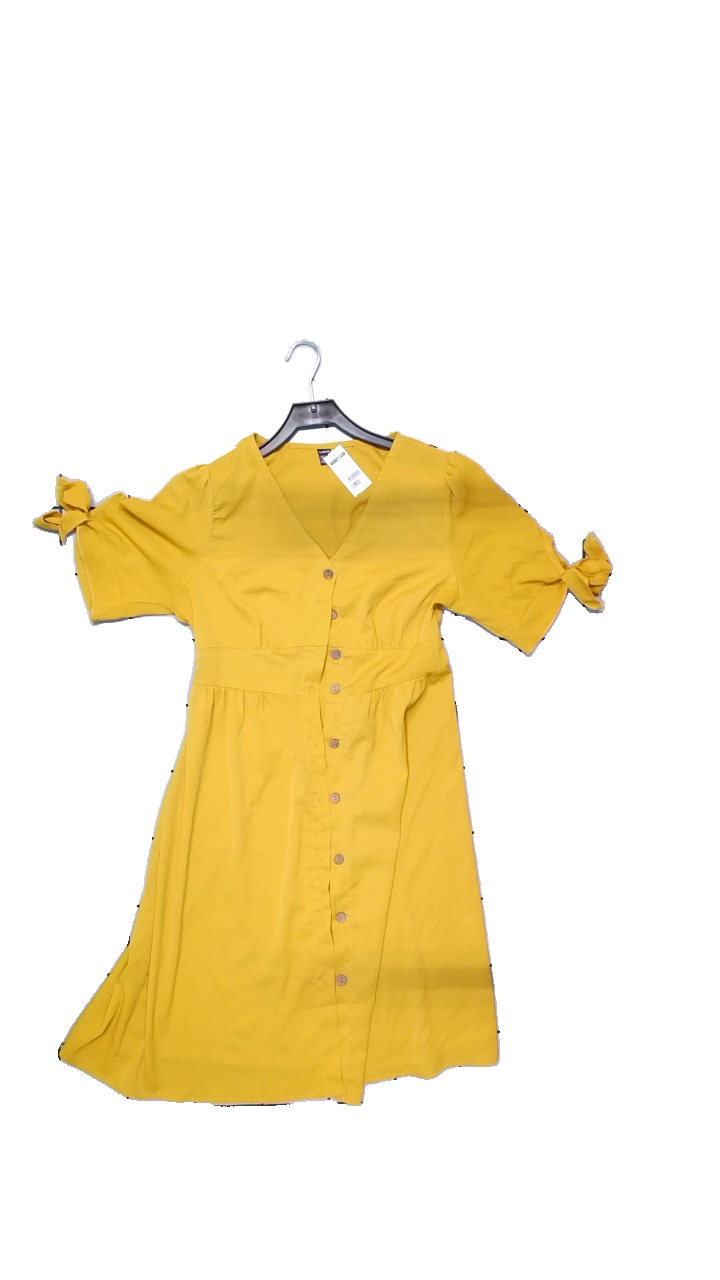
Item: Dress (Ladies)
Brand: Shein
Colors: Yellow
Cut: Loose, Long, V-collar
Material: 100% polyester
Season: Summer
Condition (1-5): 5
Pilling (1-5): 5
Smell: Minor
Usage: Reuse
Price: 50-100